Malahang

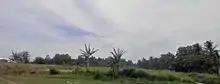
Area around the old Malahang airstrip facing South East. The rebuilt Japanese runway was located to the left side of the photo where the Malahang Industrial estate is located

On 8 March 1942 the Imperial Japanese landed at Malahang Beach as part of the Invasion of Lae-Salamaua during World War II. Malahang airfield was upgraded by the Japanese so the runway was long by wide and used as satellite of Lae Airport.